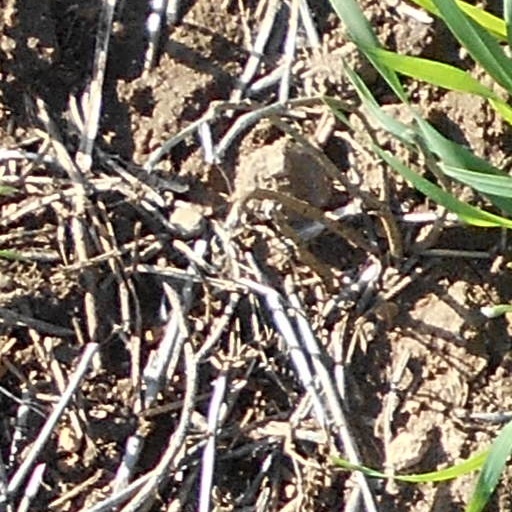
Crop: wheat